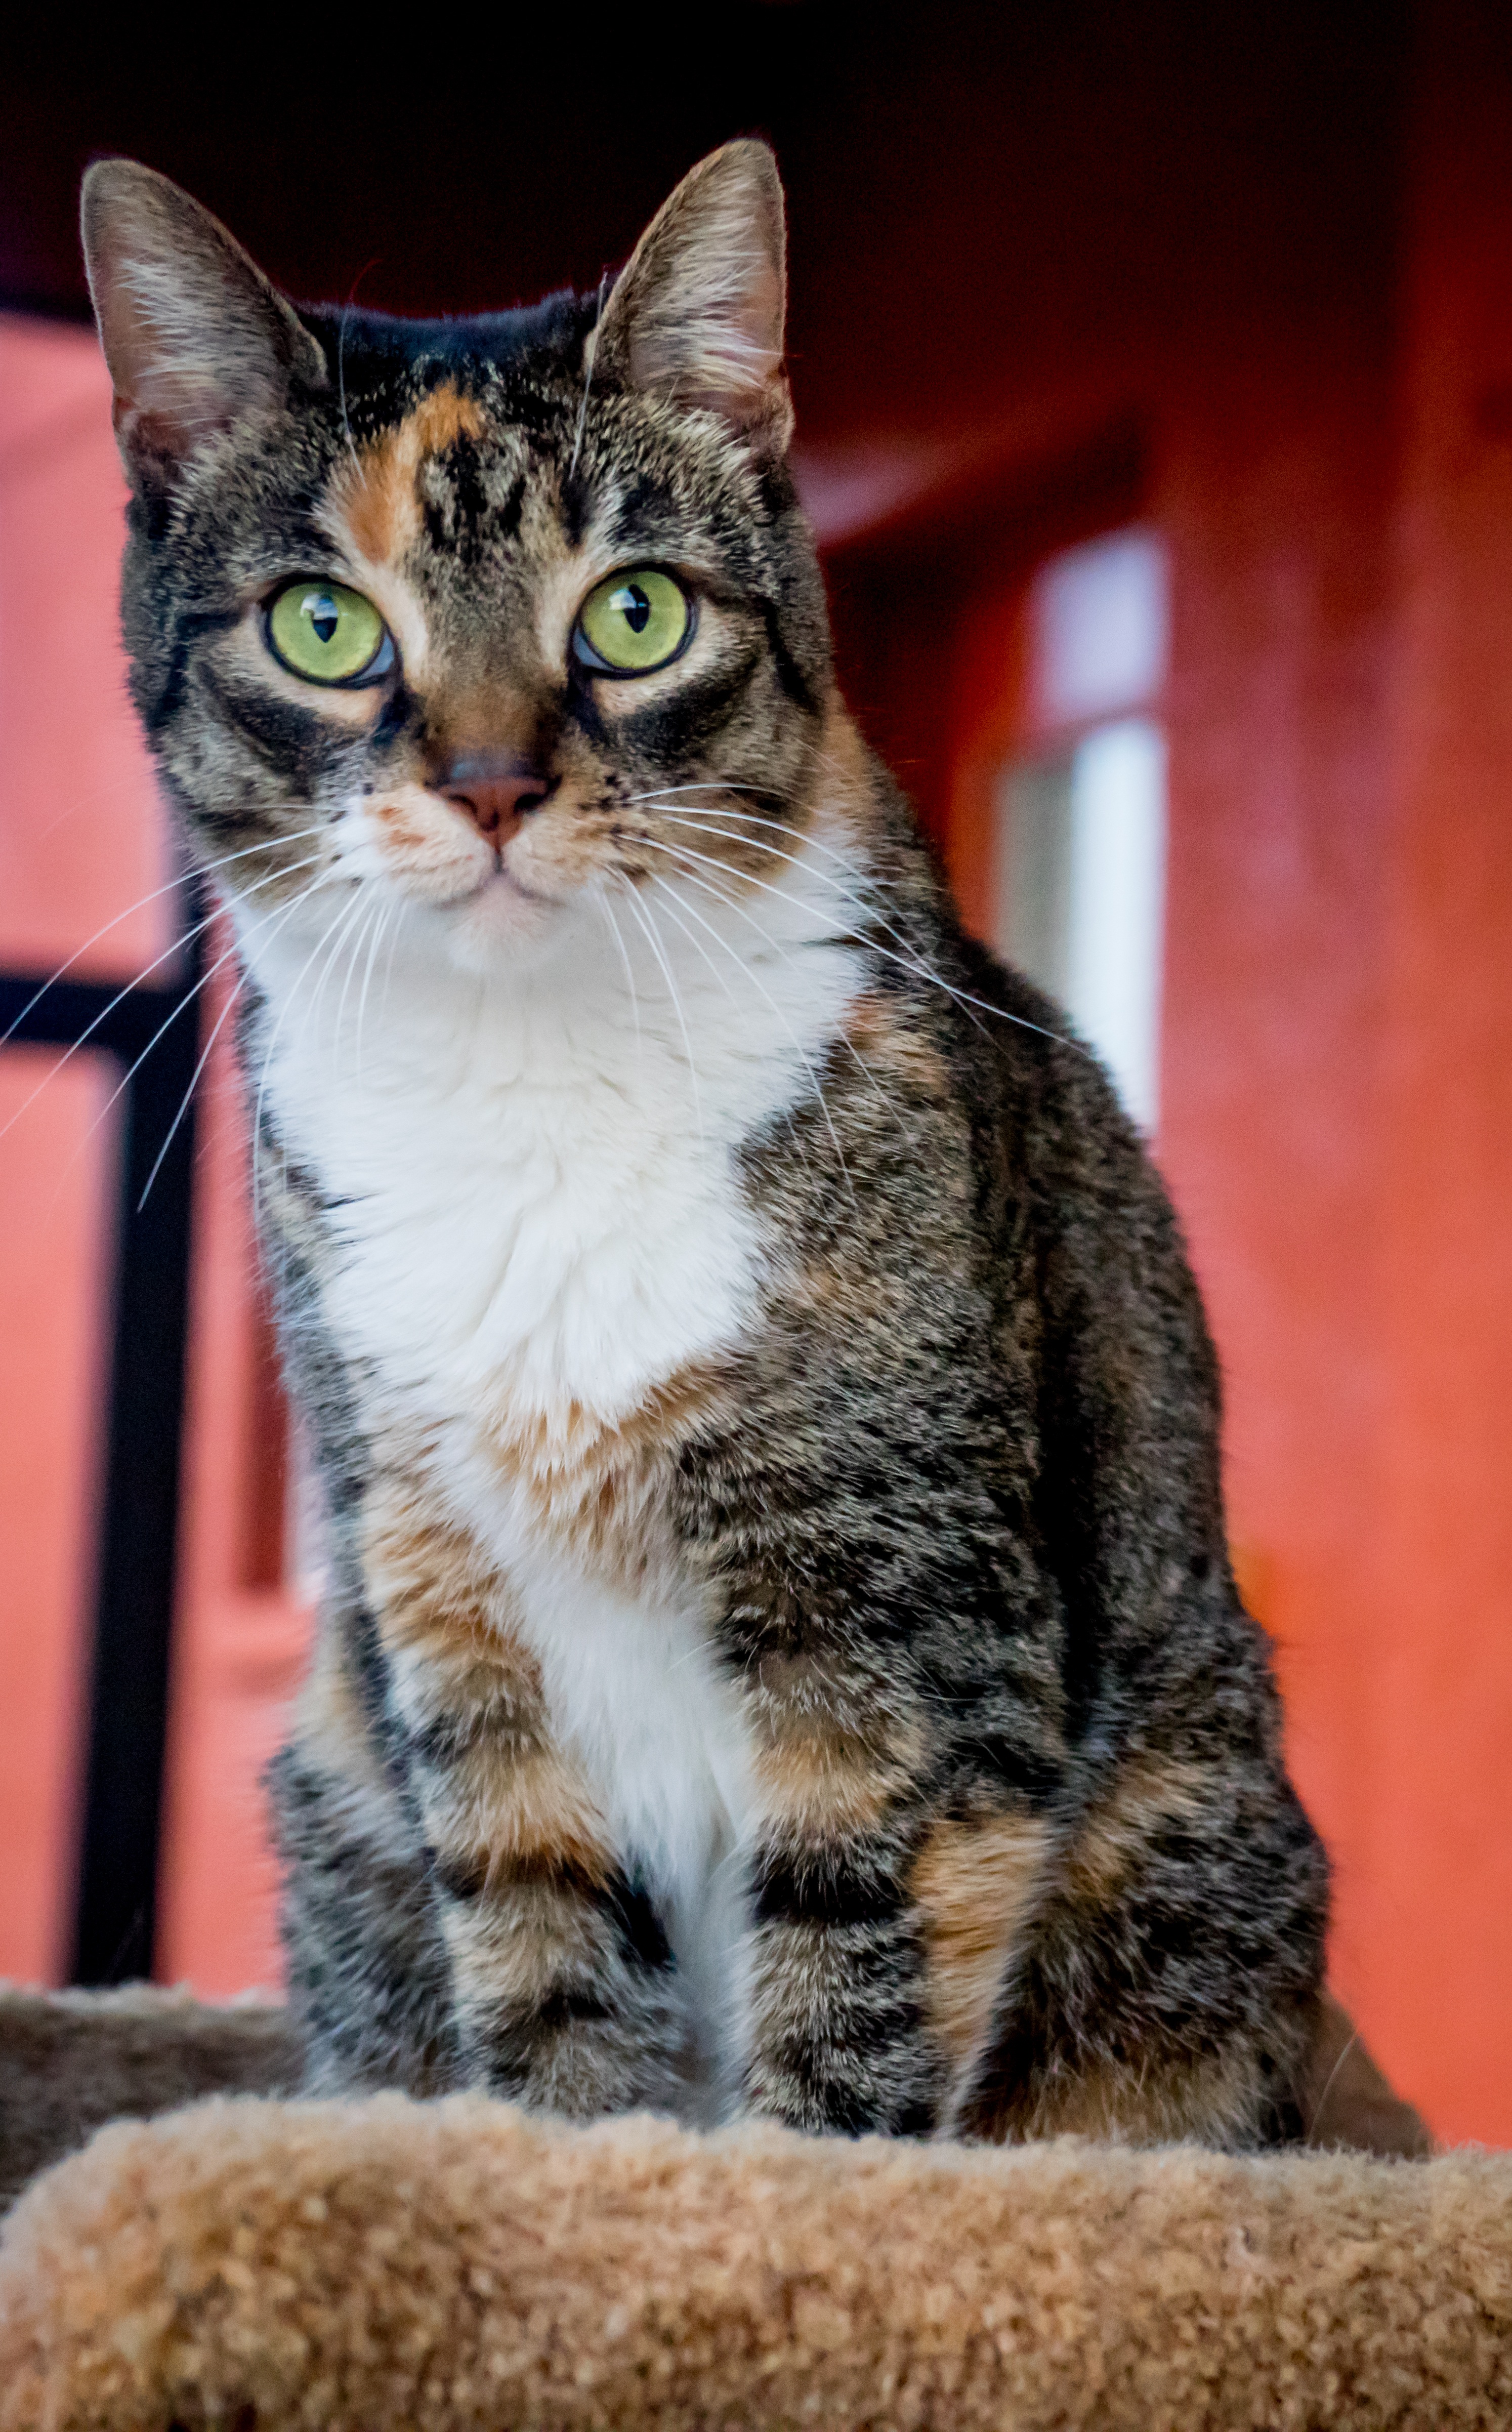
nature, white, sweet, cute, pet, kitten, cat, feline, mammal, cream, fauna, nose, whiskers, kitty, ears, vertebrate, domestic, tricolor, resting, content, tabby cat, green eyes, bengal, european shorthair, small to medium sized cats, cat like mammal, carnivoran, domestic short haired cat, pixie bob, toyger, dilute calico